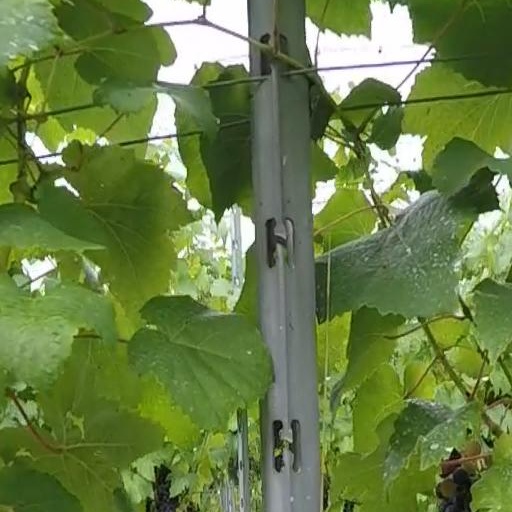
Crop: grape